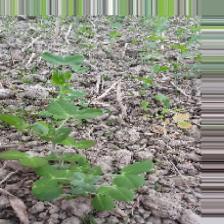
Label: Normal